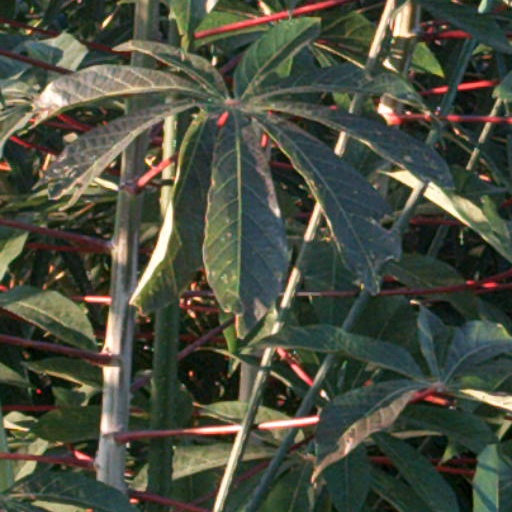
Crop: cassava